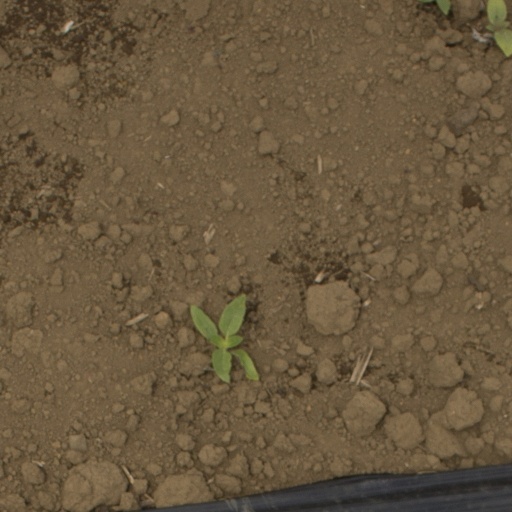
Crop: Jerusalem artichoke